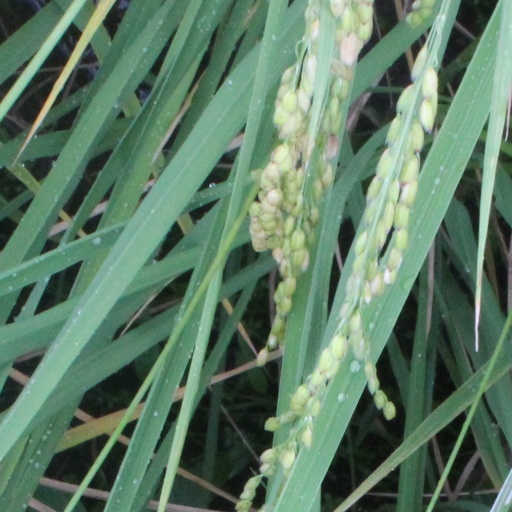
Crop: rice